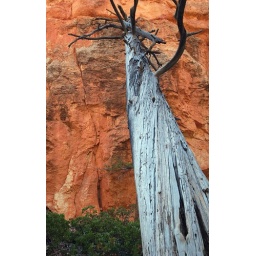
A fallen tree trunk rests against the red rock of Bryce Canyon National Park, Utah.